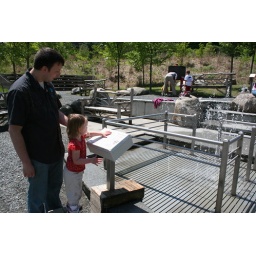
When Sam put her hands in different spots, it made water shoot up from the floor in front of her.